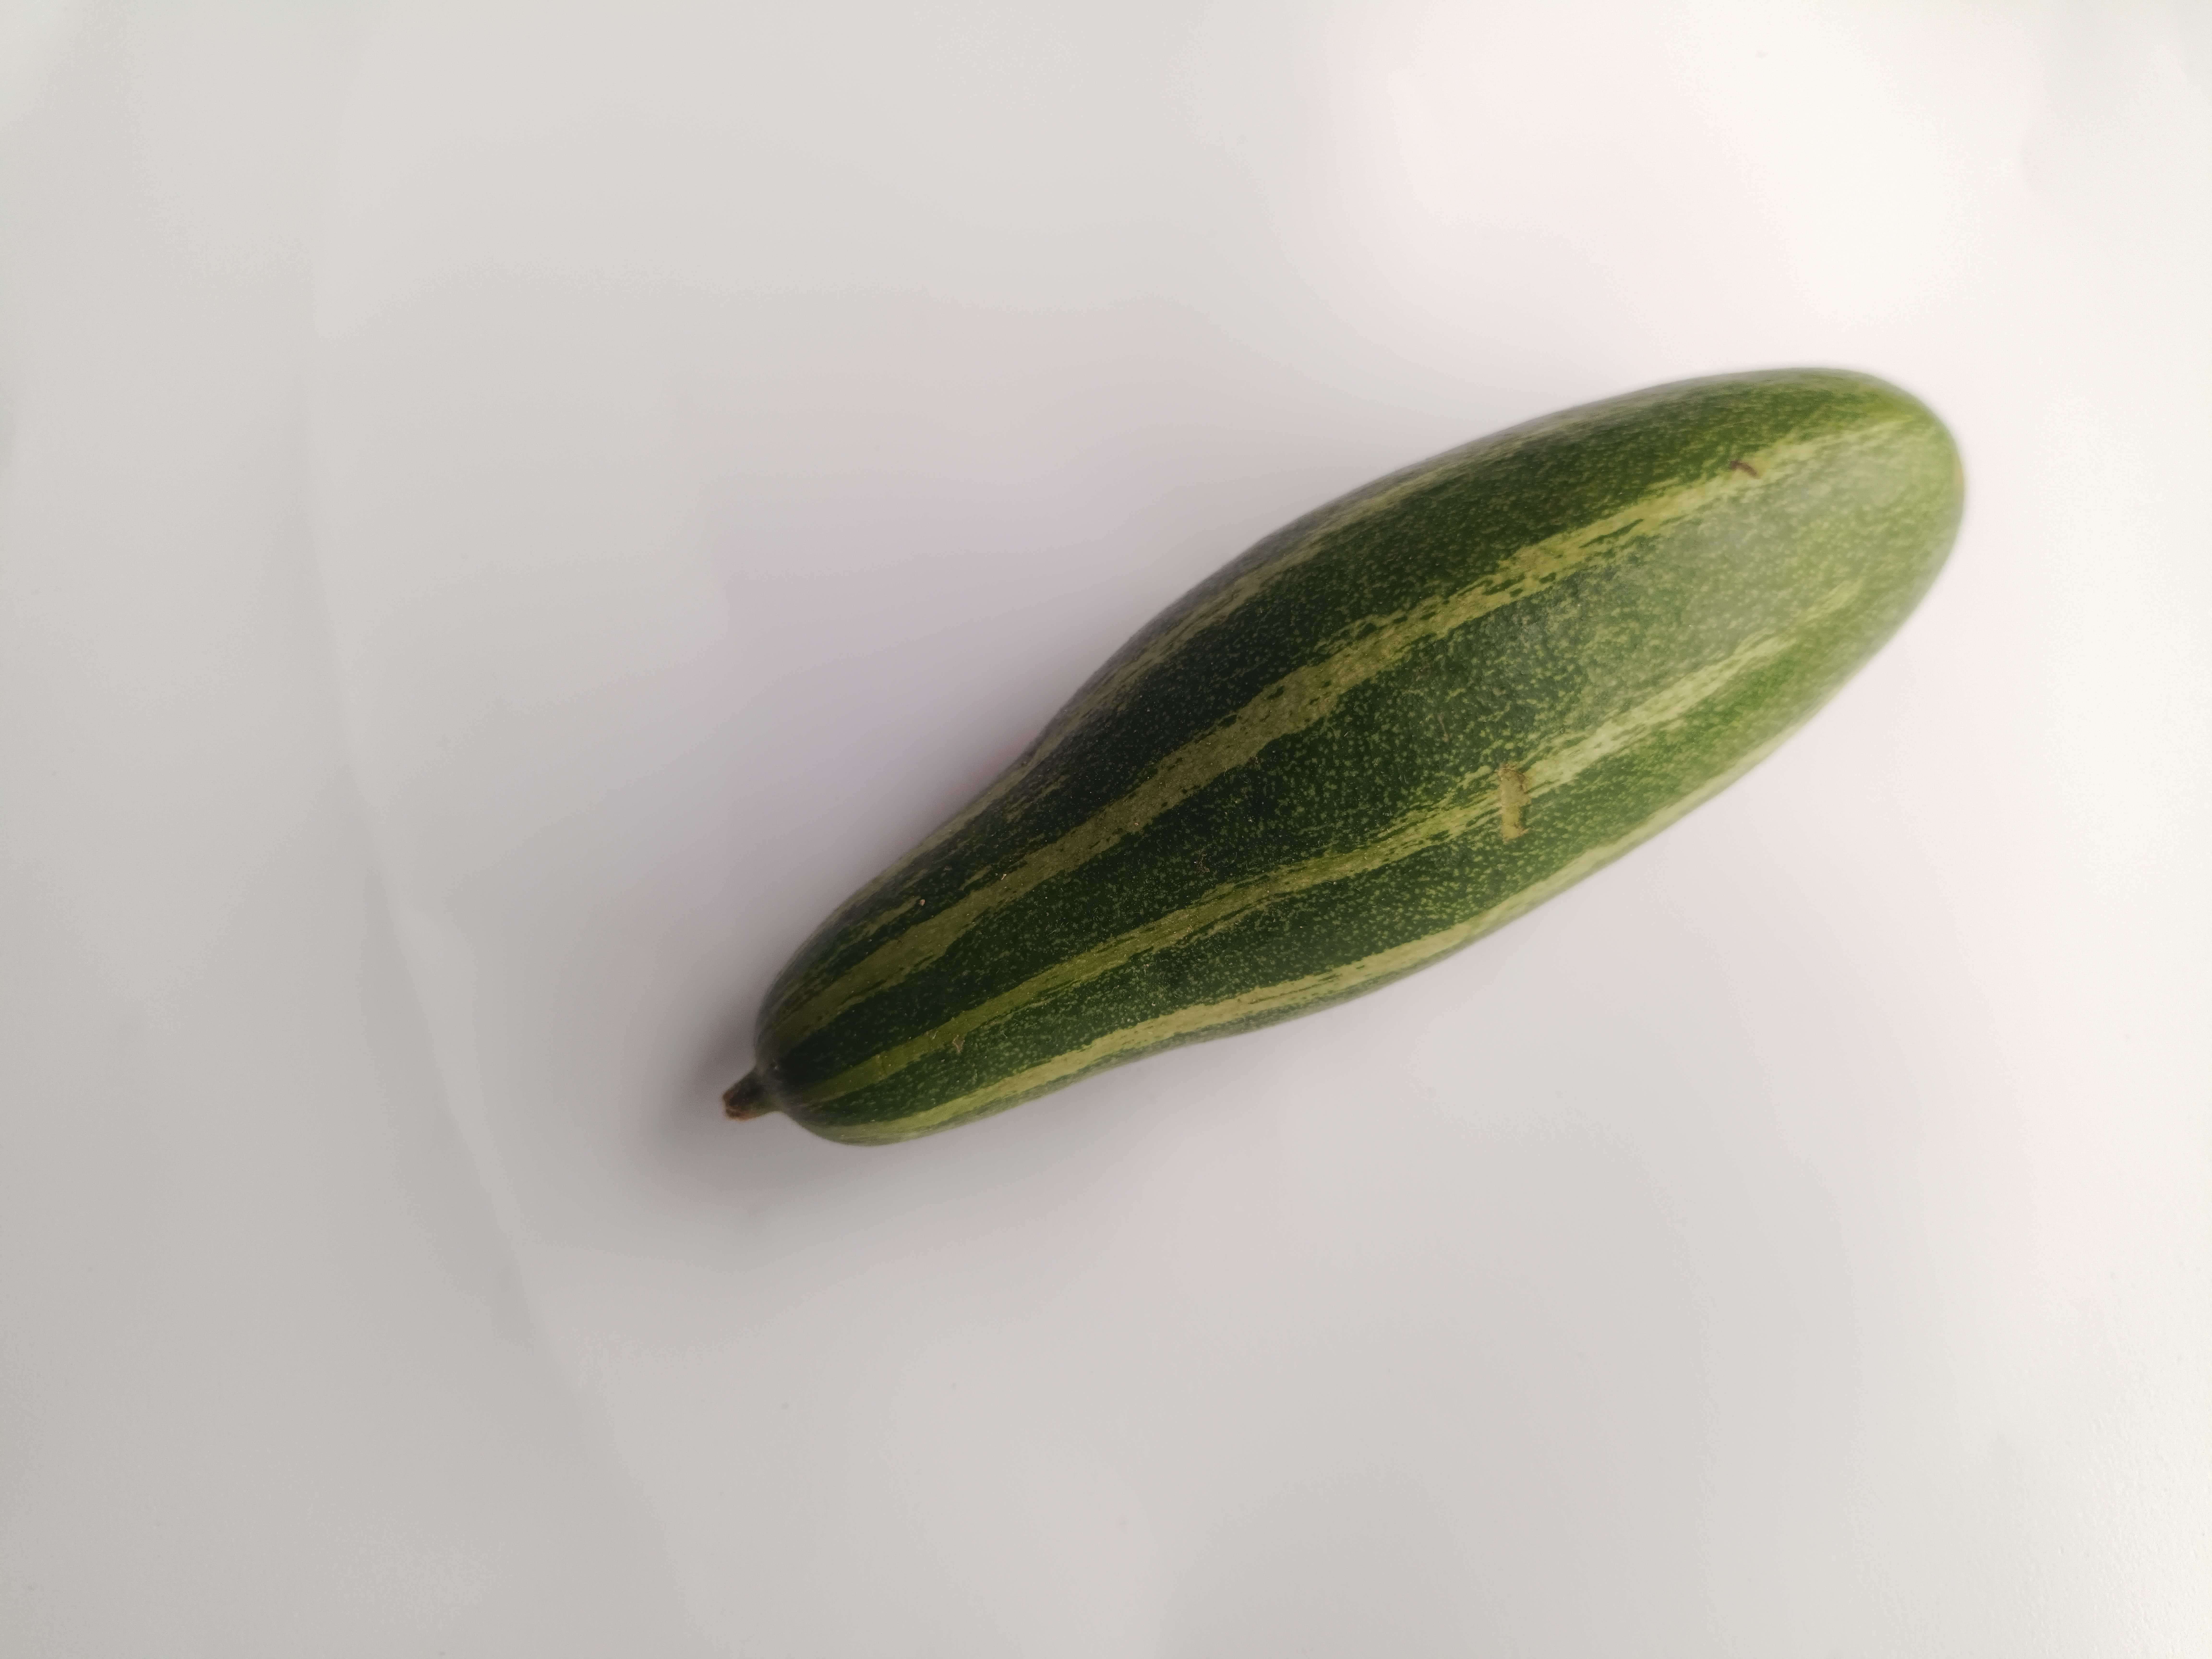
Label: Trichosanthes dioica